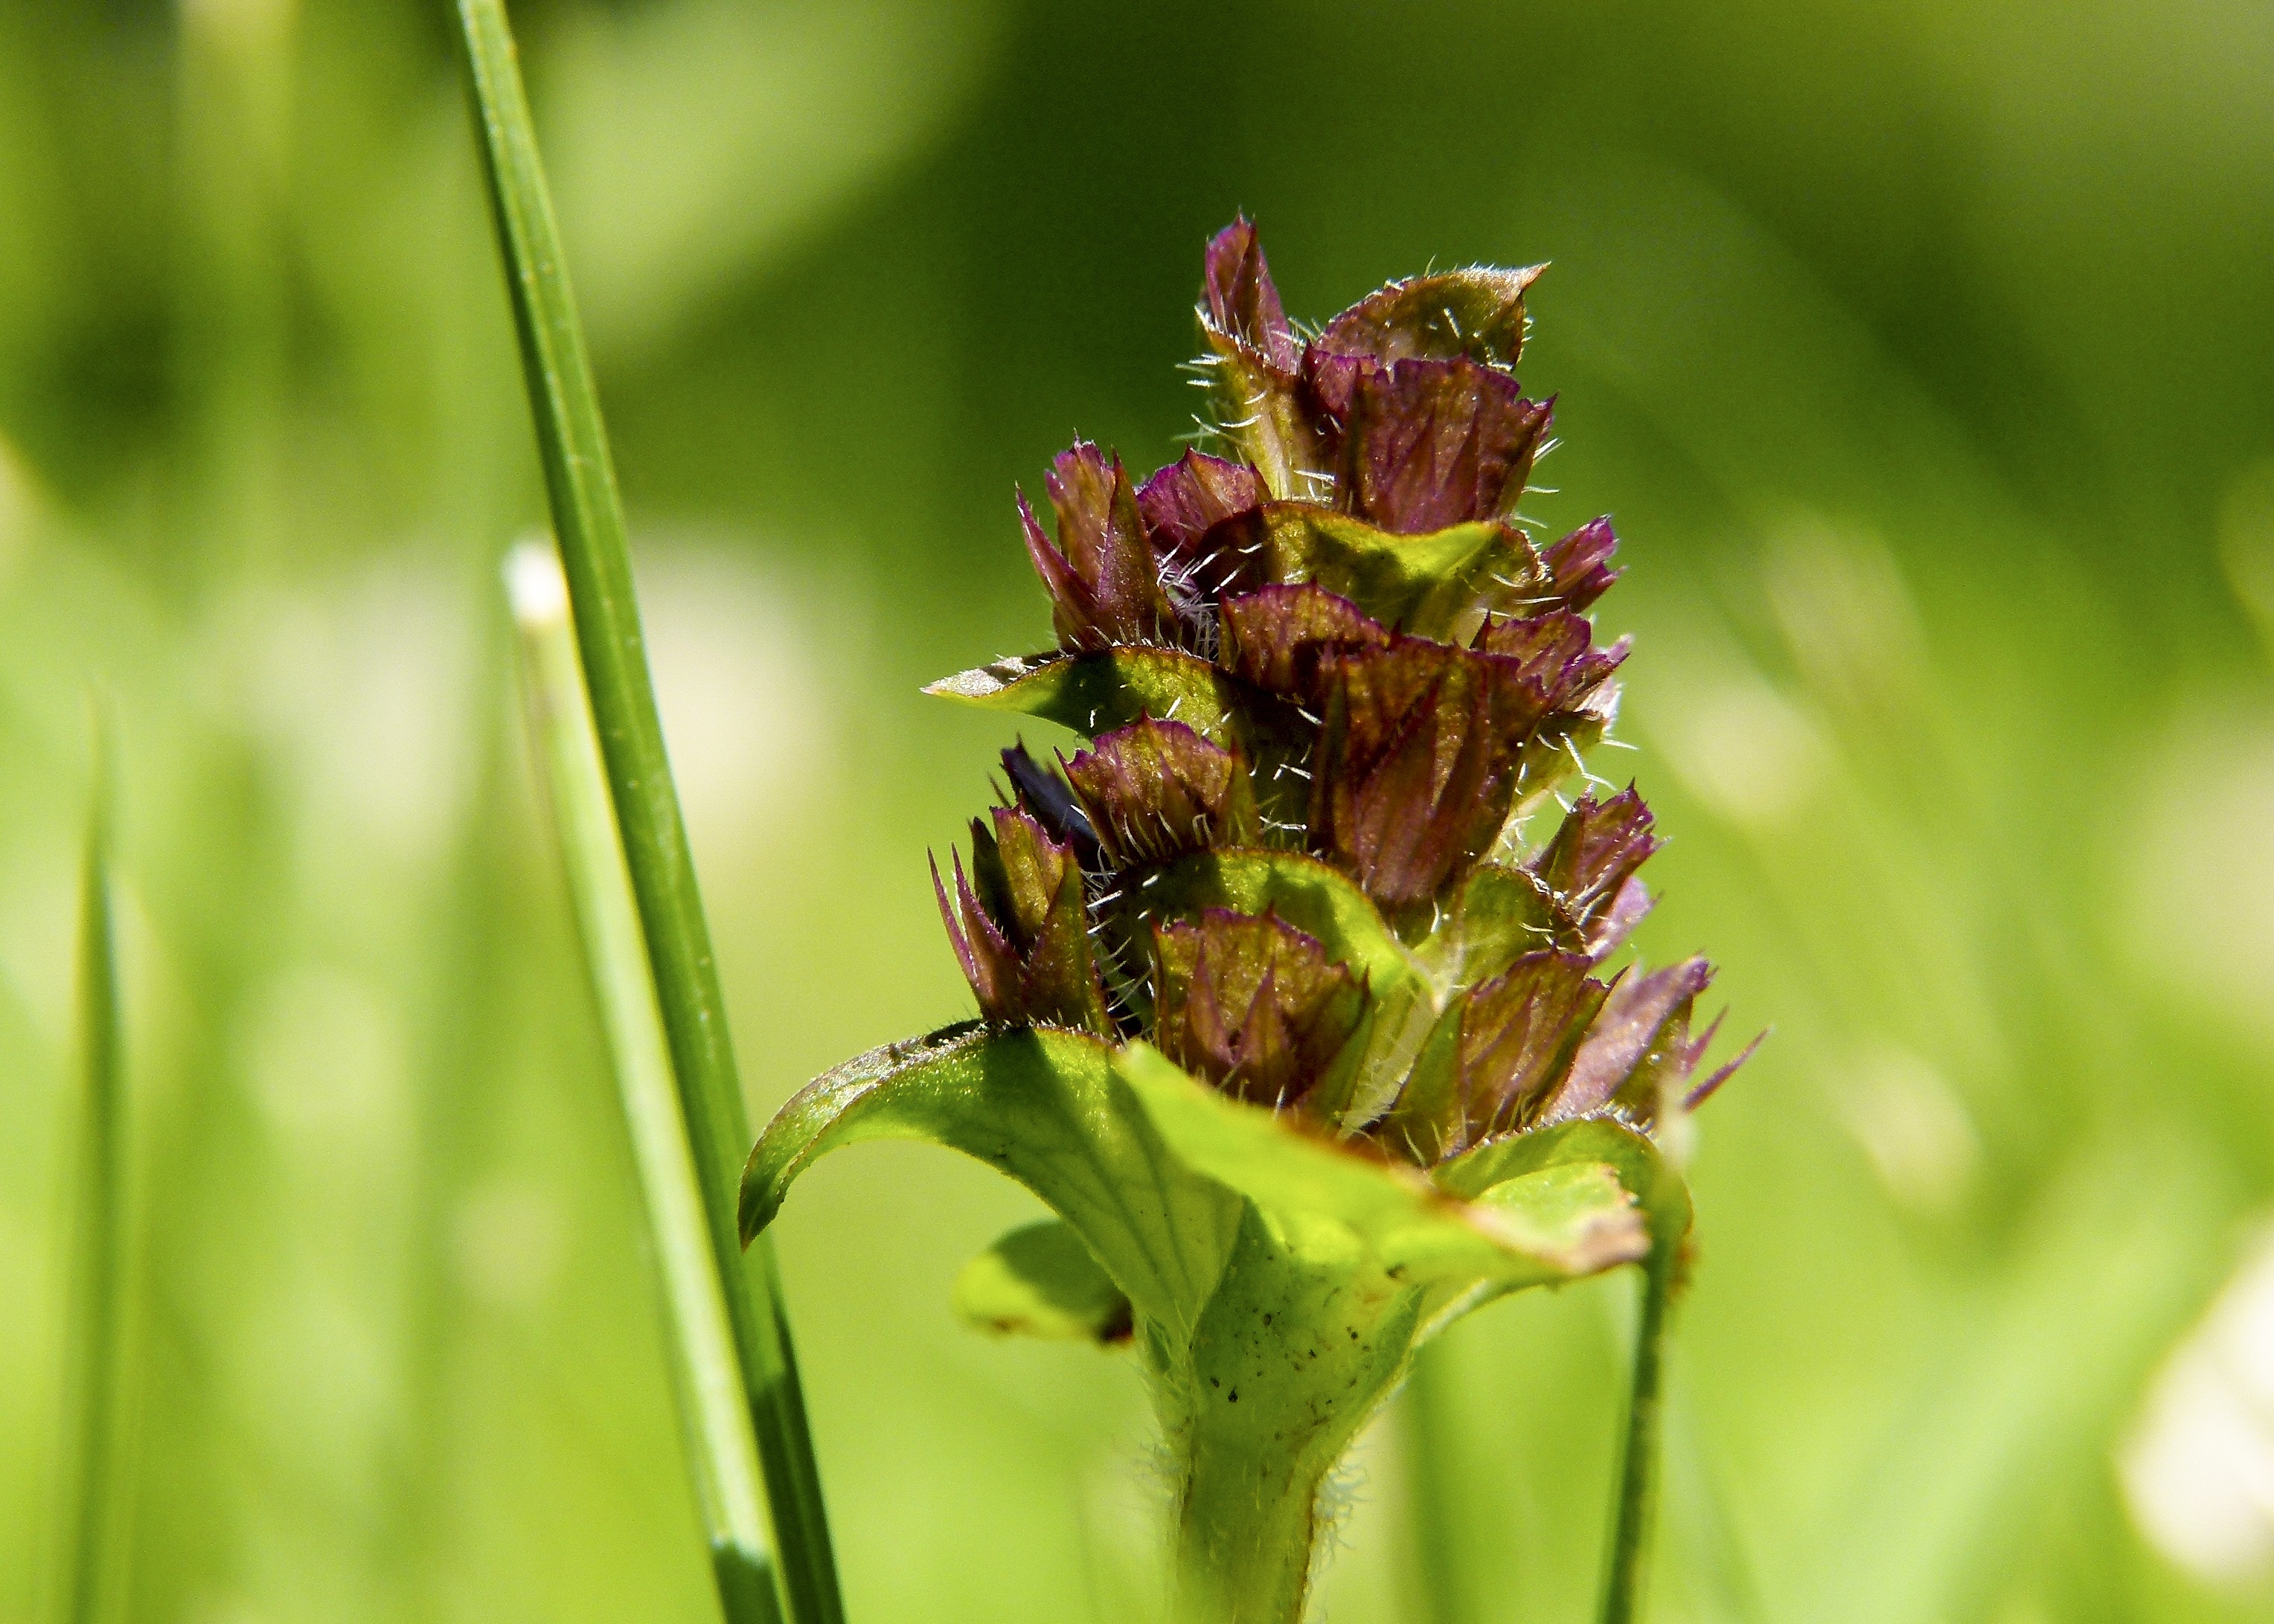
nature, plant, photography, meadow, leaf, flower, green, produce, insect, macro, botany, garden, flora, fauna, wild flower, invertebrate, wildflower, close up, wild plant, bud, nectar, macro photography, flowering plant, honey bee, plant stem, land plant